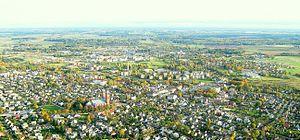
Kupiškis est le chef-lieu de la municipalité du district de Kupiškis dans le nord-est de la Lituanie. Elle comprenait 8 015 habitants en 2010.